Jean Schmidt

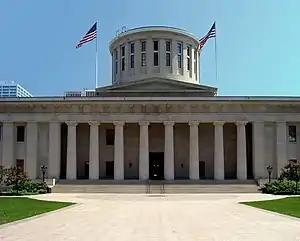
The Ohio Statehouse

In 2000, Schmidt ran for the Ohio House of Representatives seat being vacated by Sam Bateman, who was prevented by term limits from running again.